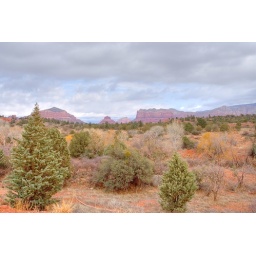
Pines with the red rocks of Sedona, Arizona in the background.